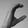
ASL letter: C